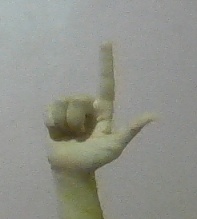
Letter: laam